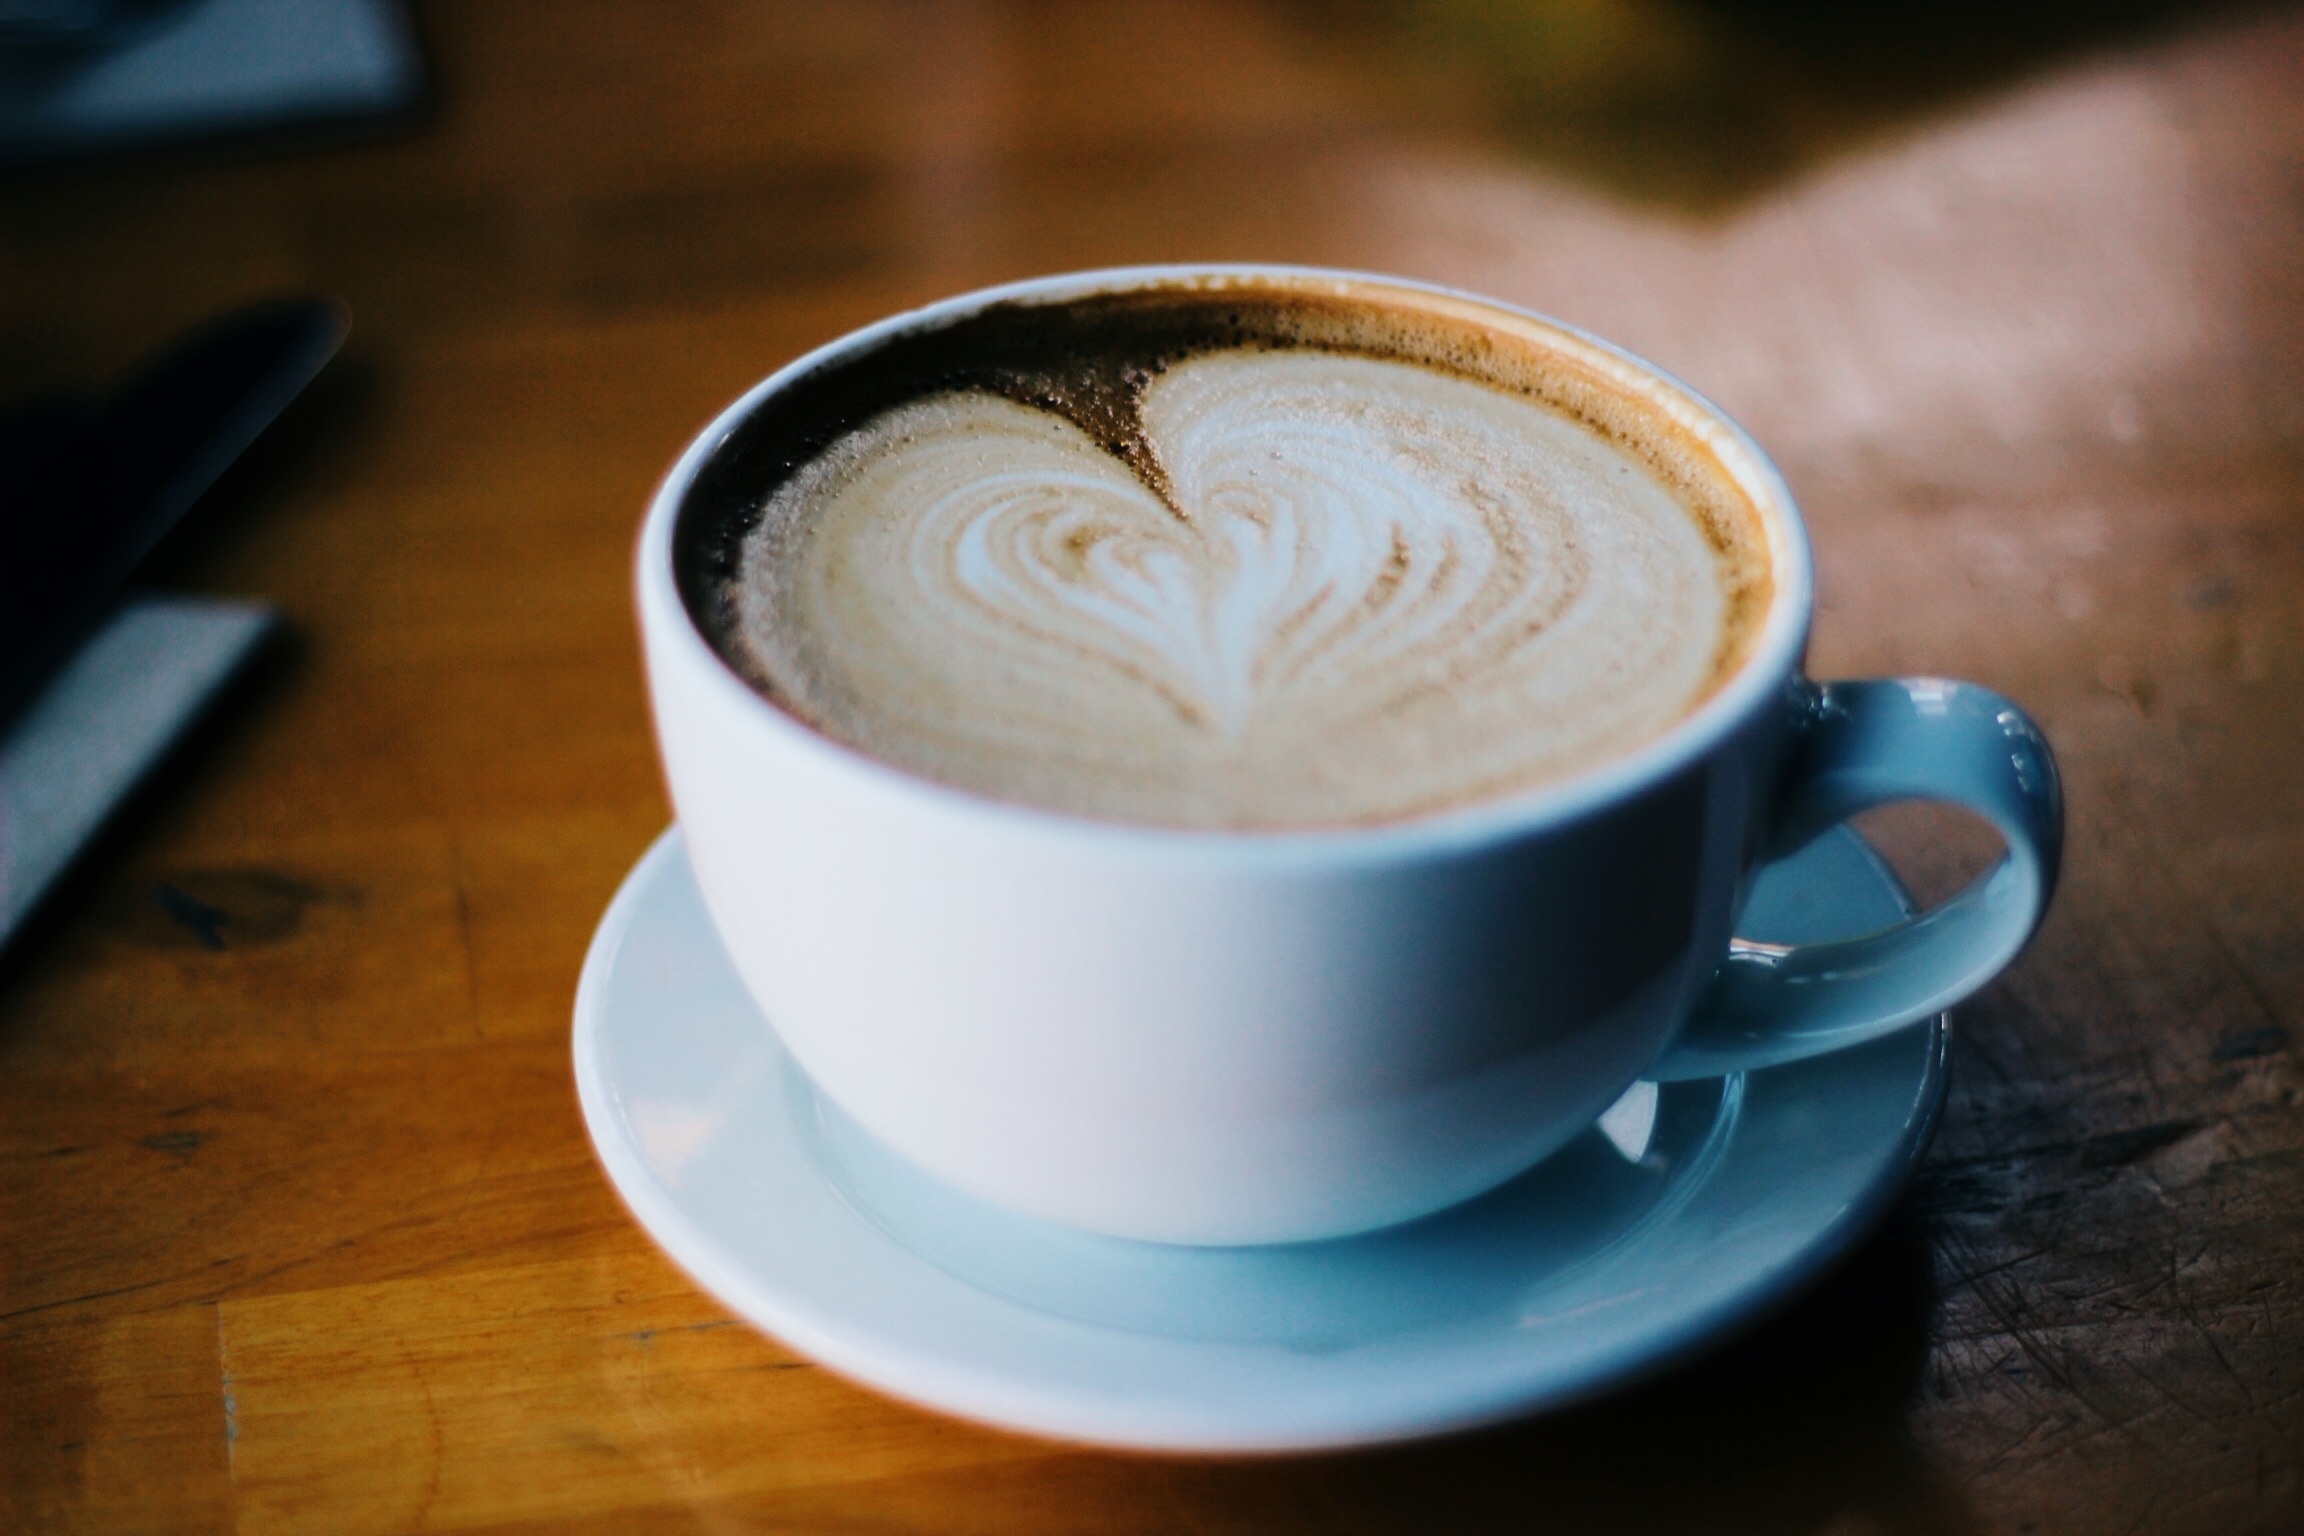
table, coffee, cup, latte, cappuccino, drink, espresso, coffee cup, caffeine, flavor, flat white, caf au lait, caff macchiato, coffee milk, ristretto, caff americano